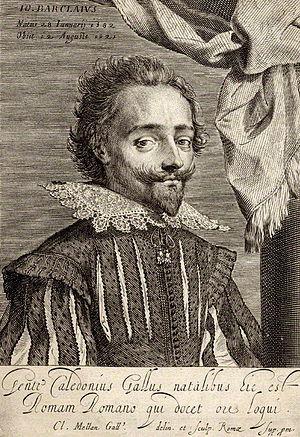
Jean Barclay est un écrivain catholique français d'origine écossaise du premier quart du XVIIᵉ siècle. Il est l'un des derniers humanistes, un homo europeanus.